Coconut milk

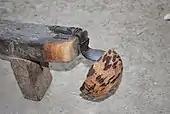
Traditional coconut grater

Traditionally prepared coconut milk is utilized immediately after being freshly extracted because it spoils easily when exposed to air. It becomes rancid after a few hours at room temperatures due to lipid oxidation and lipolysis. Rancid coconut milk gives off a strong unpleasant smell and has a distinctive soapy taste.